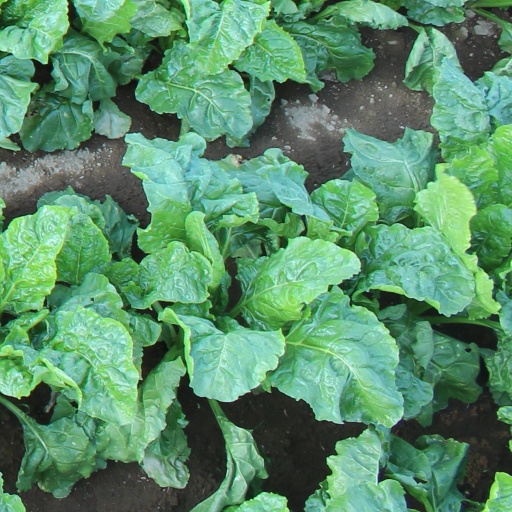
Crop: sugar beet